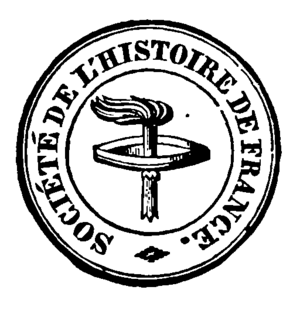
Marque f'éditeur de la Société de l’Histoire de France
La Société de l'histoire de France est la première des sociétés savantes, fondée le 21 décembre 1833 à l'initiative de François Guizot afin de contribuer au renouveau des études historiques.